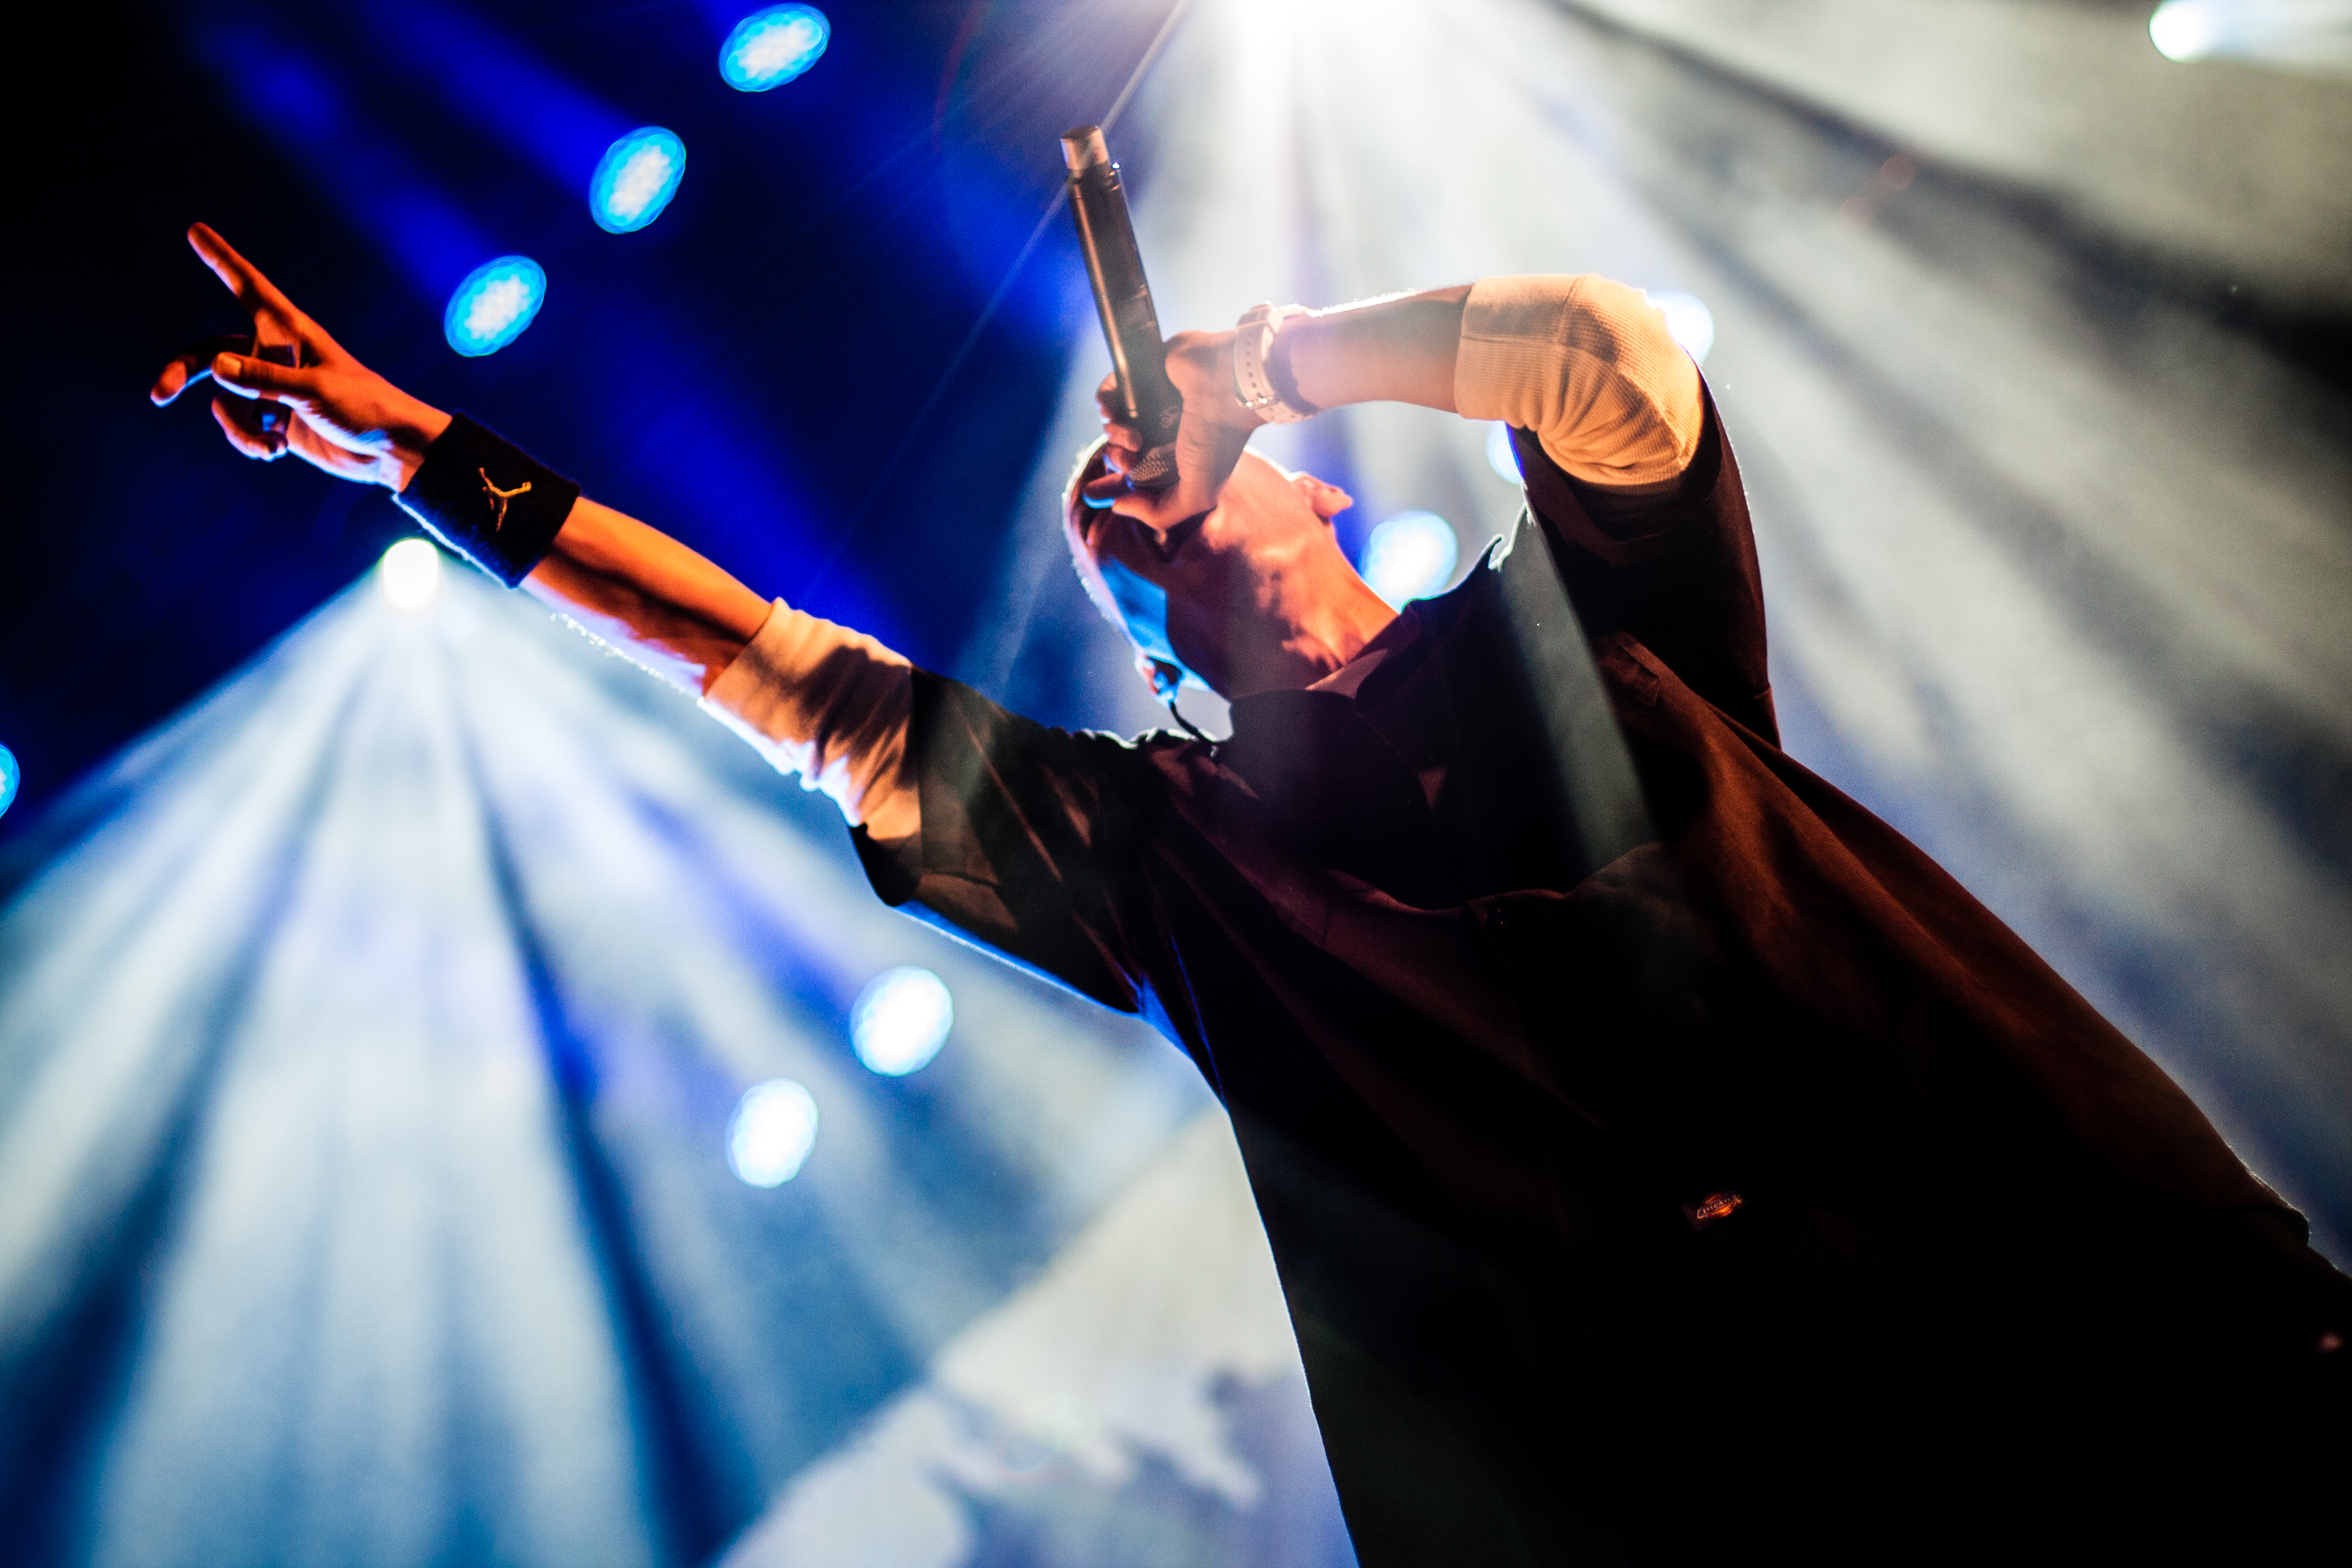
music, concert, live, color, blue, performance art, stage, brussels, place, bruxelles, fete, palais, musique, fetedelamusique, deputamadre, performance, entertainment, performing arts, atmosphere of earth